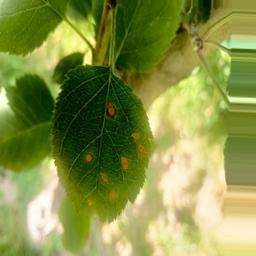
Label: Alternaria